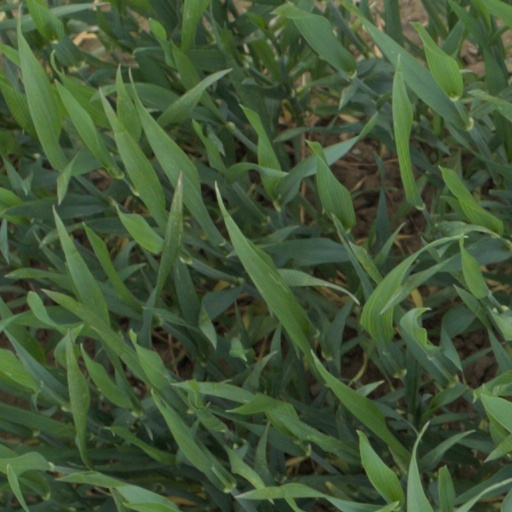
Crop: wheat